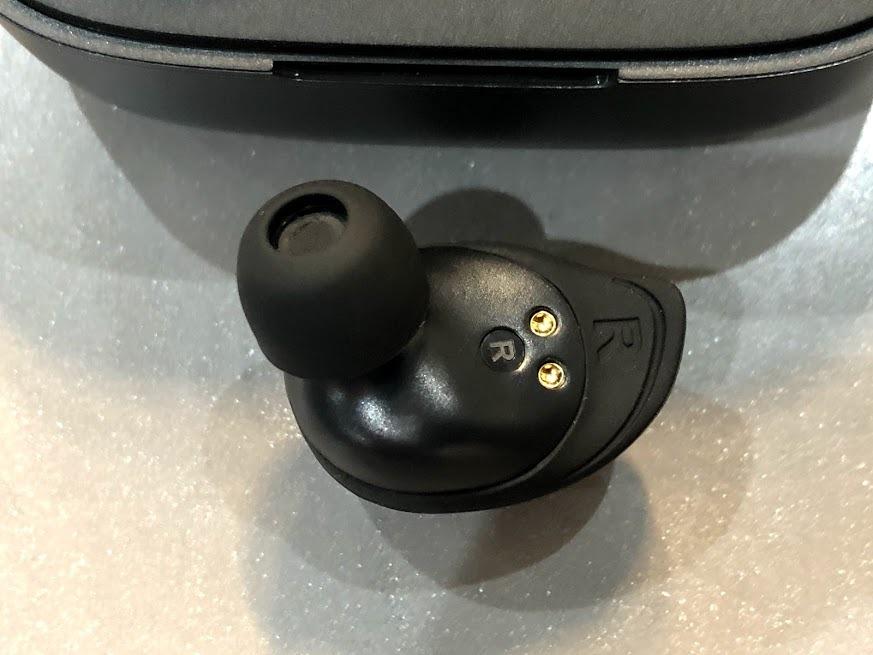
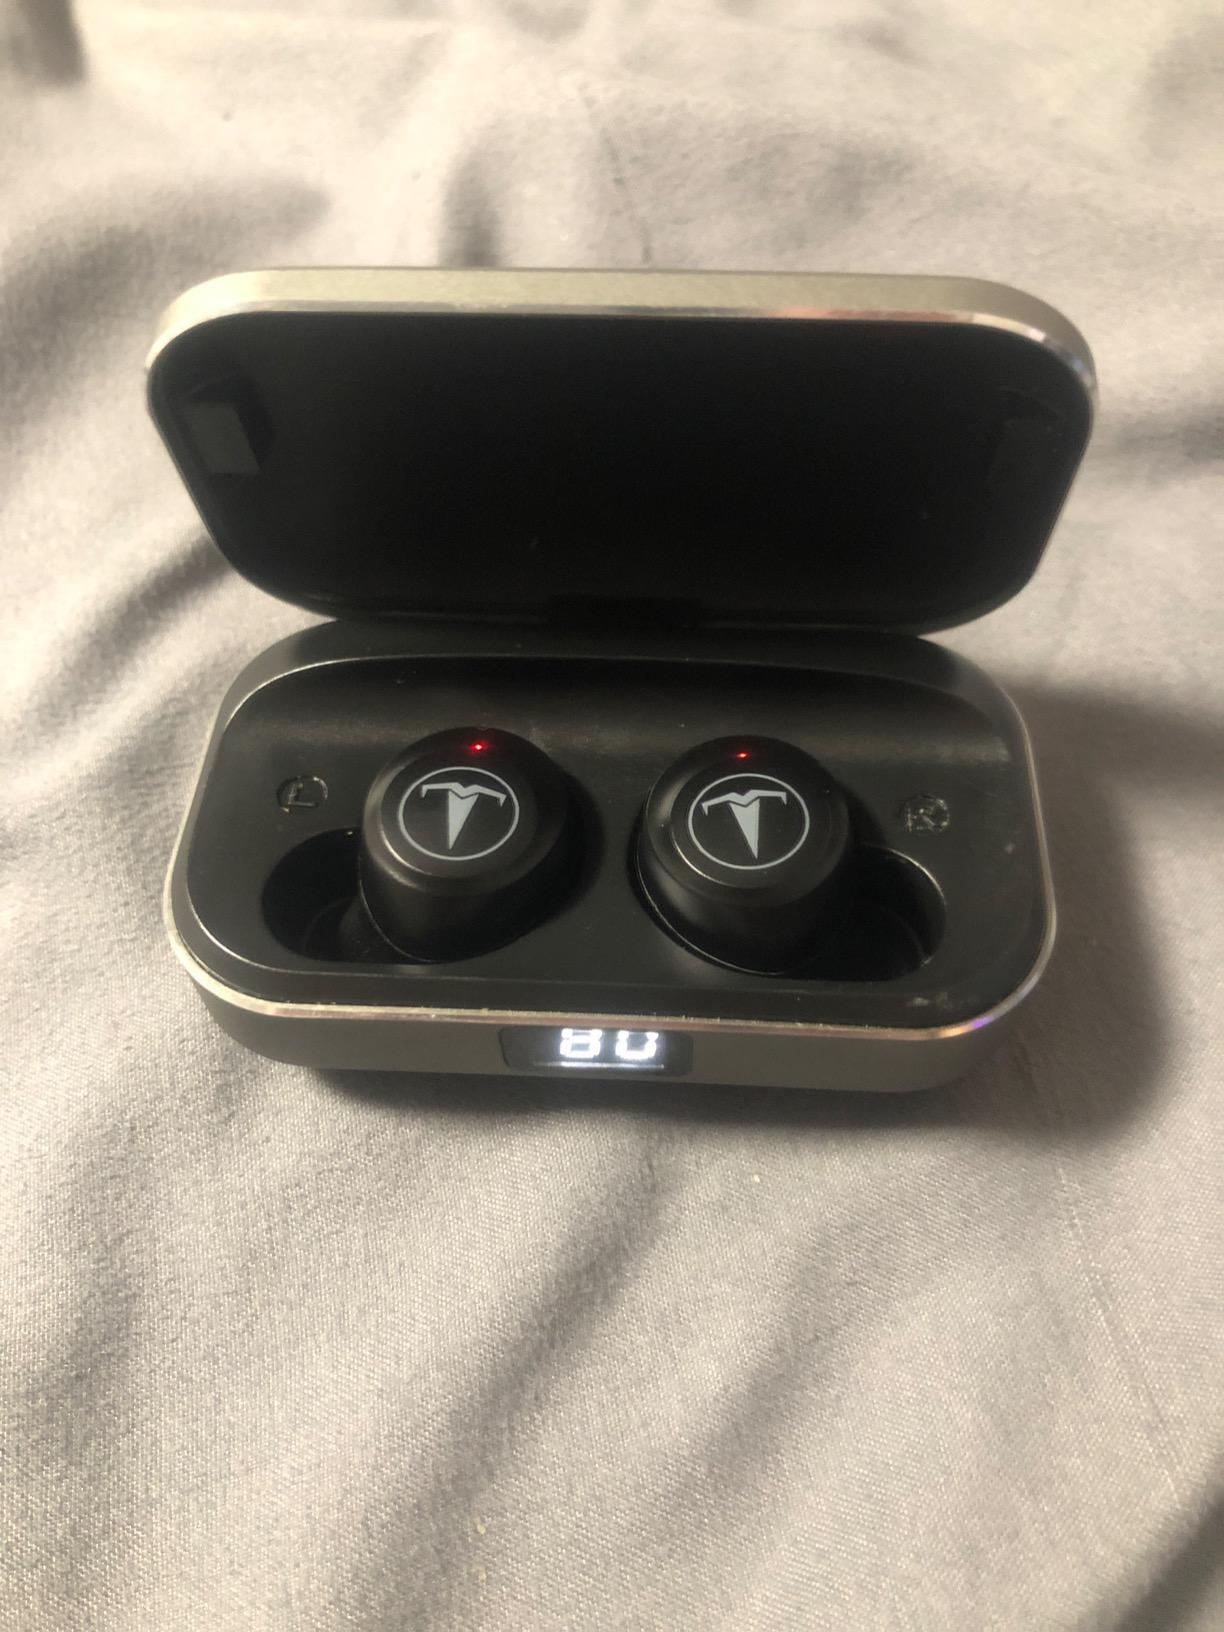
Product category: earbuds
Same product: no